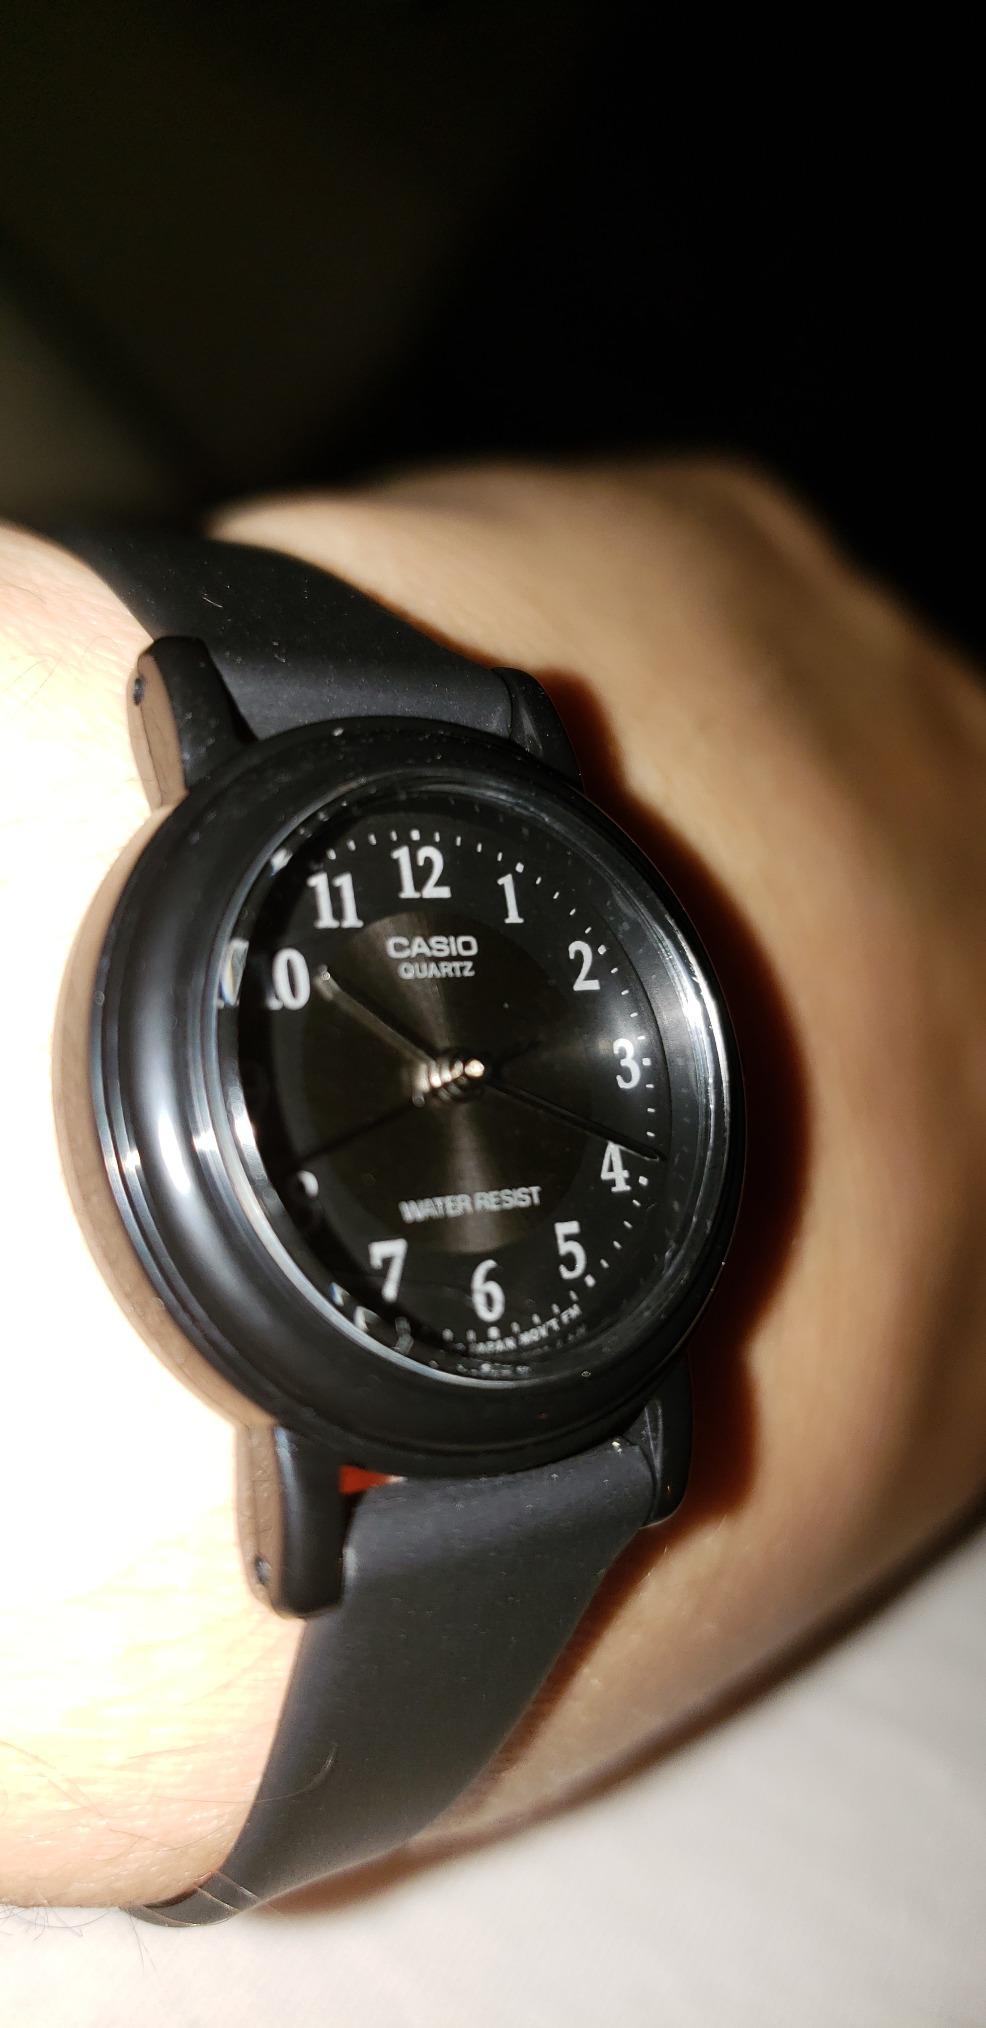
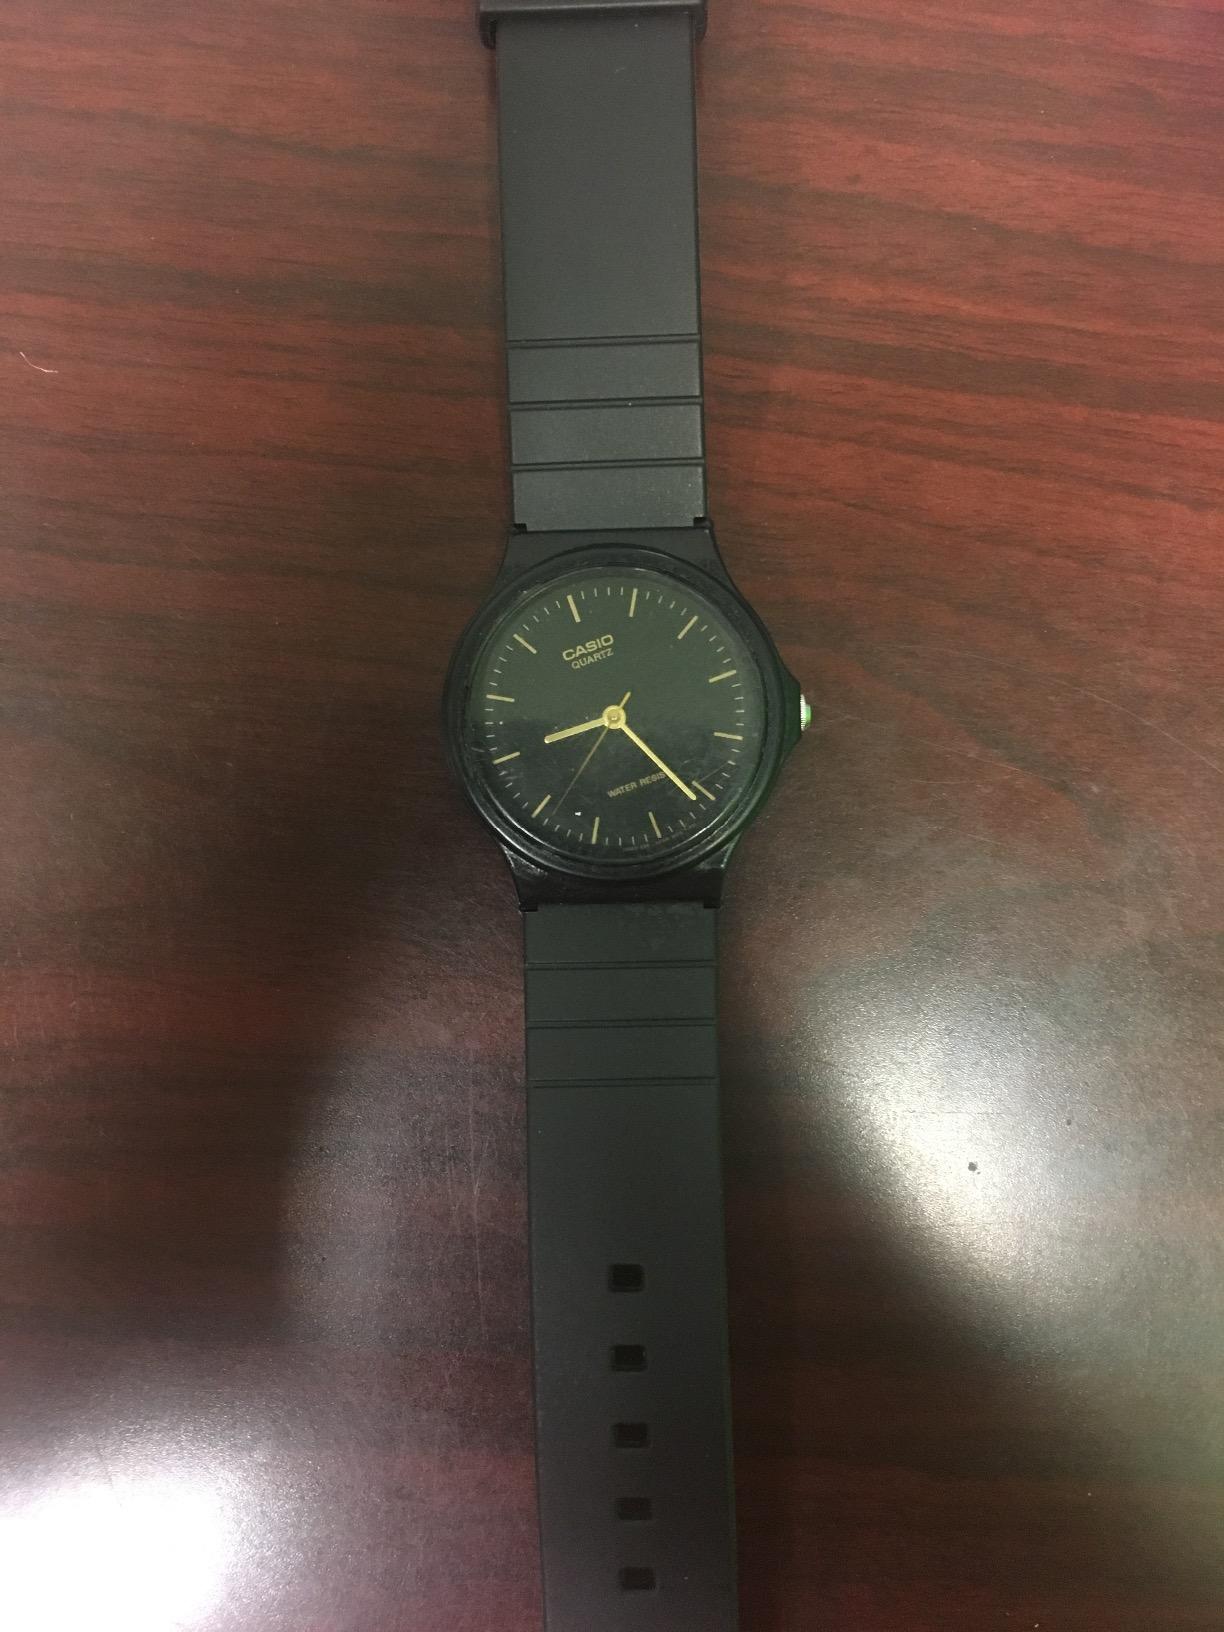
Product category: accessories_watch
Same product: no